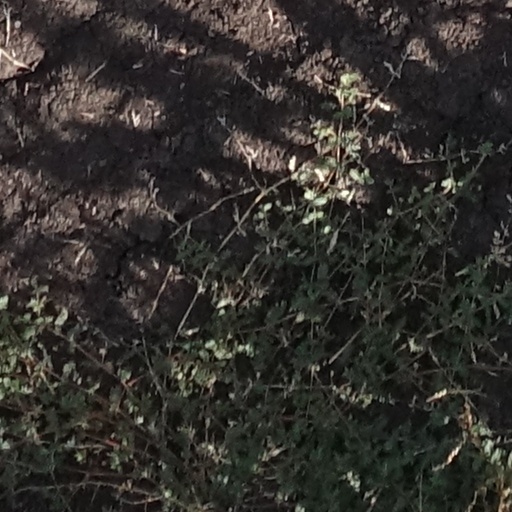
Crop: sorghum